2013 Boston Red Sox season

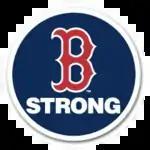
Patch worn in memory of Boston Marathon Bombing victims

However, with the second suspect captured that same evening and Fenway Park under tight security, play resumed Saturday, April 20 with a win of 4–3 by Boston over the Royals (assisted by a go-ahead three-run home run by Daniel Nava). Both teams honored the victims of the bombing tragedy by wearing special uniforms/logos. The Red Sox wore white home jerseys with "Boston" on the front instead of the customary "Red Sox" while Kansas City players and staff wore a "B Strong" patch on the front of their jerseys, with the shirts being auctioned off for funds to support victims of the bombing. Following a pregame ceremony, the Red Sox won their sixth straight game, their best start in 11 years with the win against Kansas City. David Ortiz was bothered by inflammation in both heels during spring training and didn't play in any exhibition games, but he was 2 for 4 in his return, tying the score 1-all with a sixth-inning RBI single off James Shields. The Red Sox later announced Friday's (April 19) game would be made up as part of a day-night doubleheader on Sunday (April 21). The regularly scheduled game took place at 1:35 p.m., and a nightcap at 7 p.m.